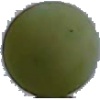
Label: Grape White 4